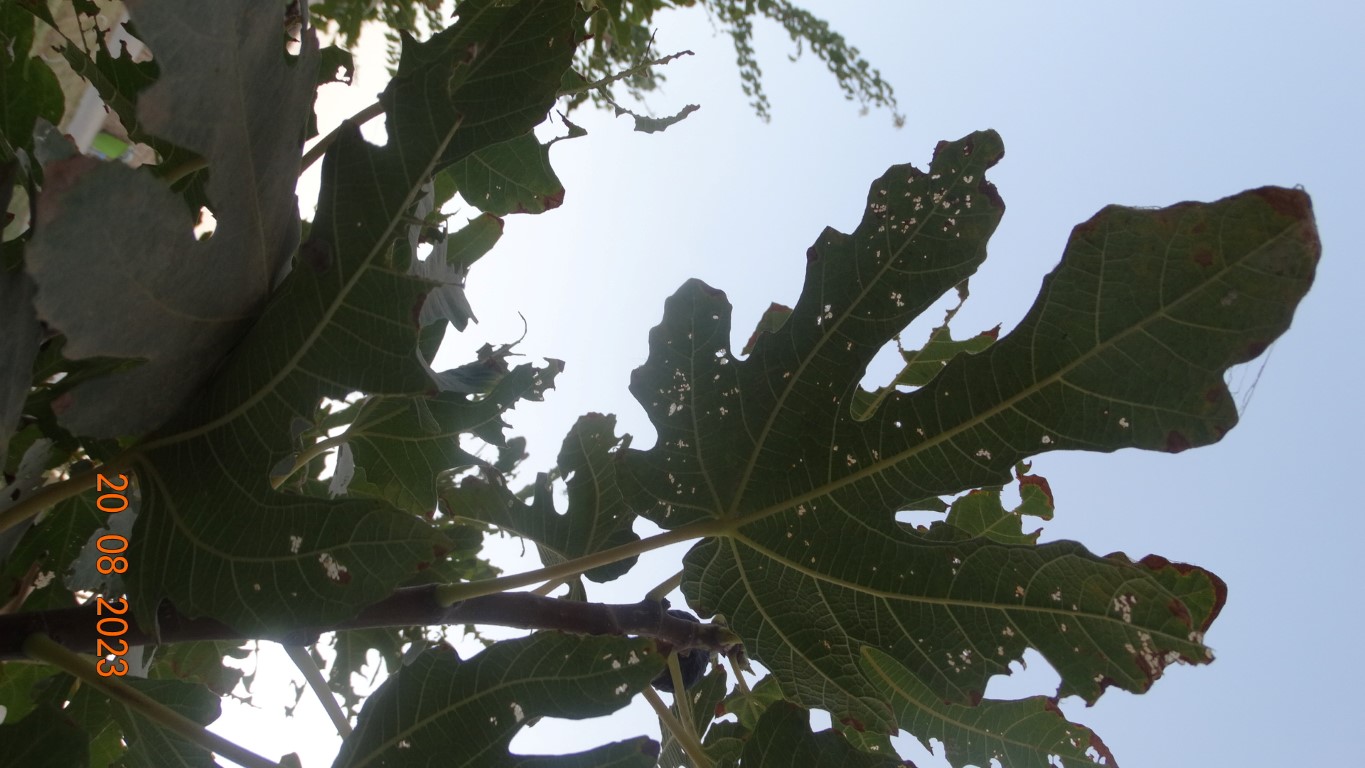
Label: infected